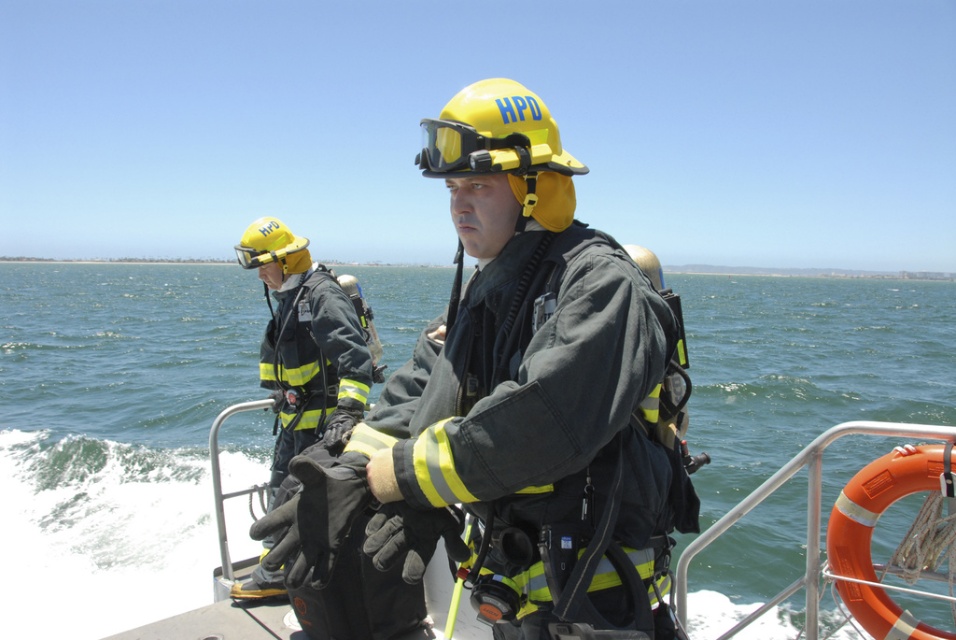
Question: Can you confirm if blue water at center is thinner than orange rubber life jacket at right? (A) yes (B) no
Answer: B